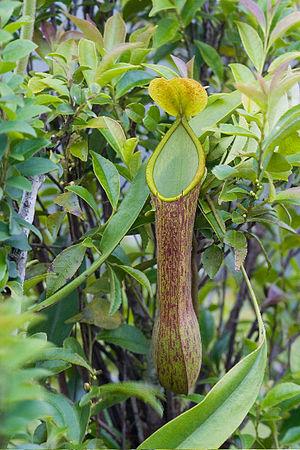
Nepenthes alata est une plante carnivore originaire des îles Philippines, et qui pousse à des altitudes très variables : de 800 à 2 400 m.